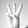
ASL letter: W